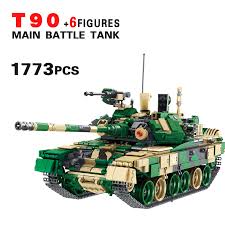
Label: T-90